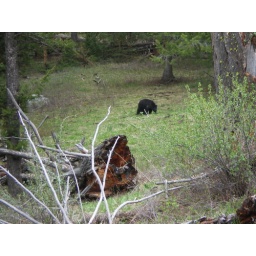
We stumbled upon two black bears just prior to reaching Tower Falls.